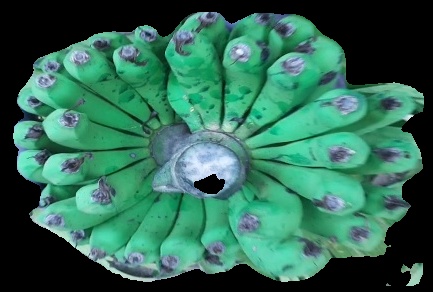
Variety: pachbale
Grade: grade2